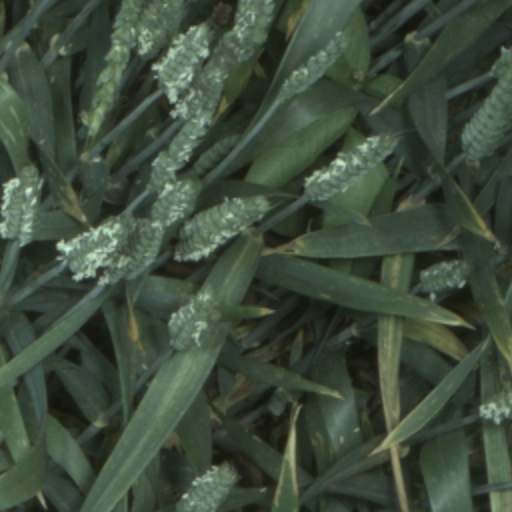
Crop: wheat